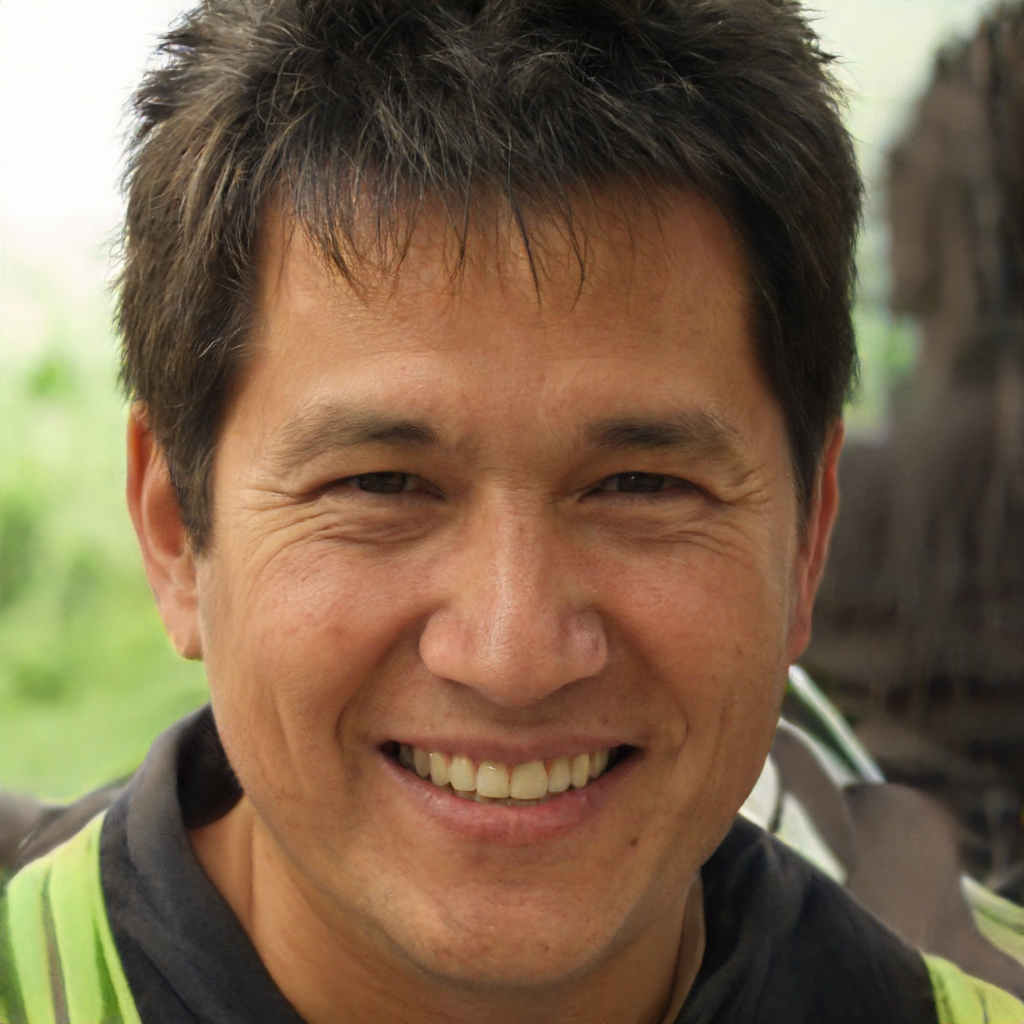
Label: Colored